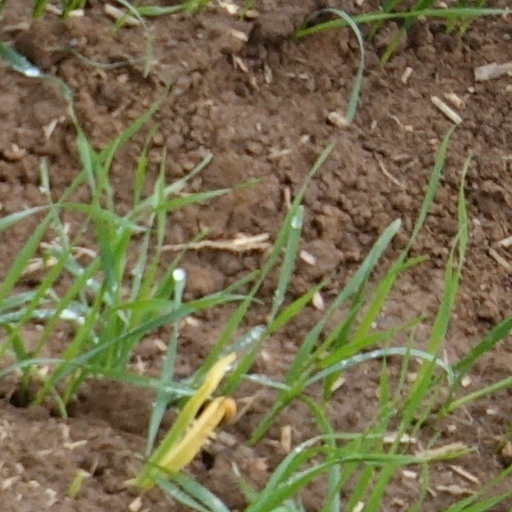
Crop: wheat